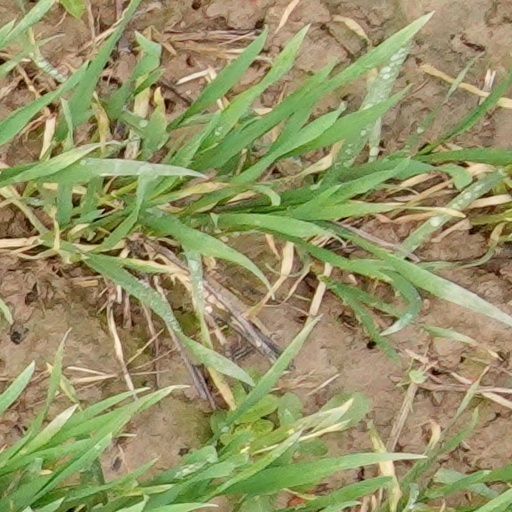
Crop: wheat